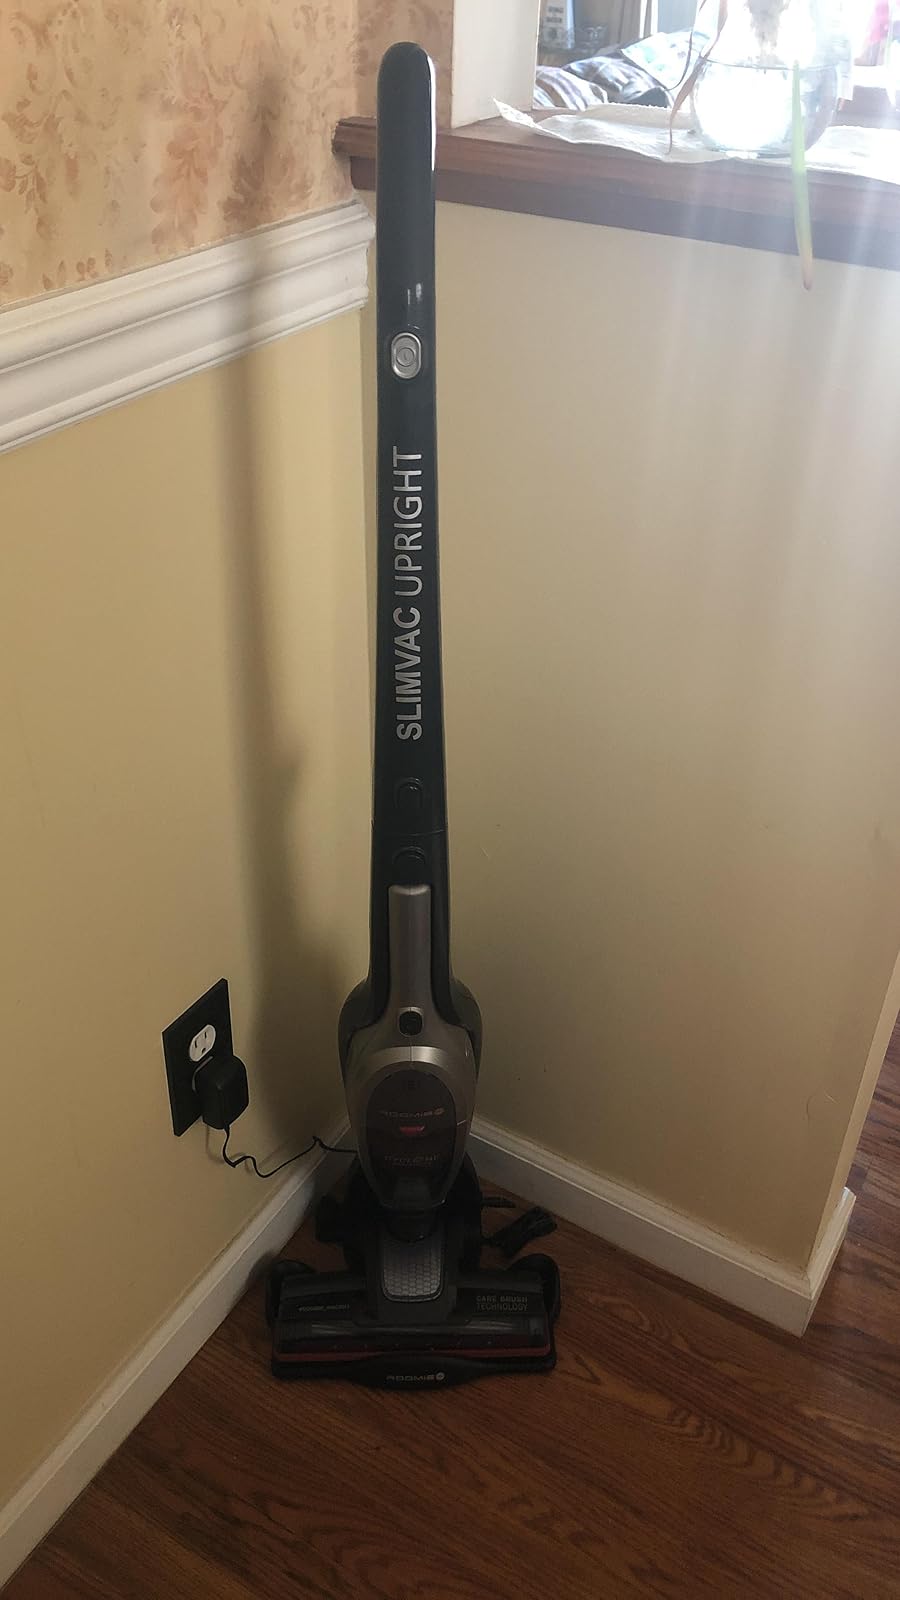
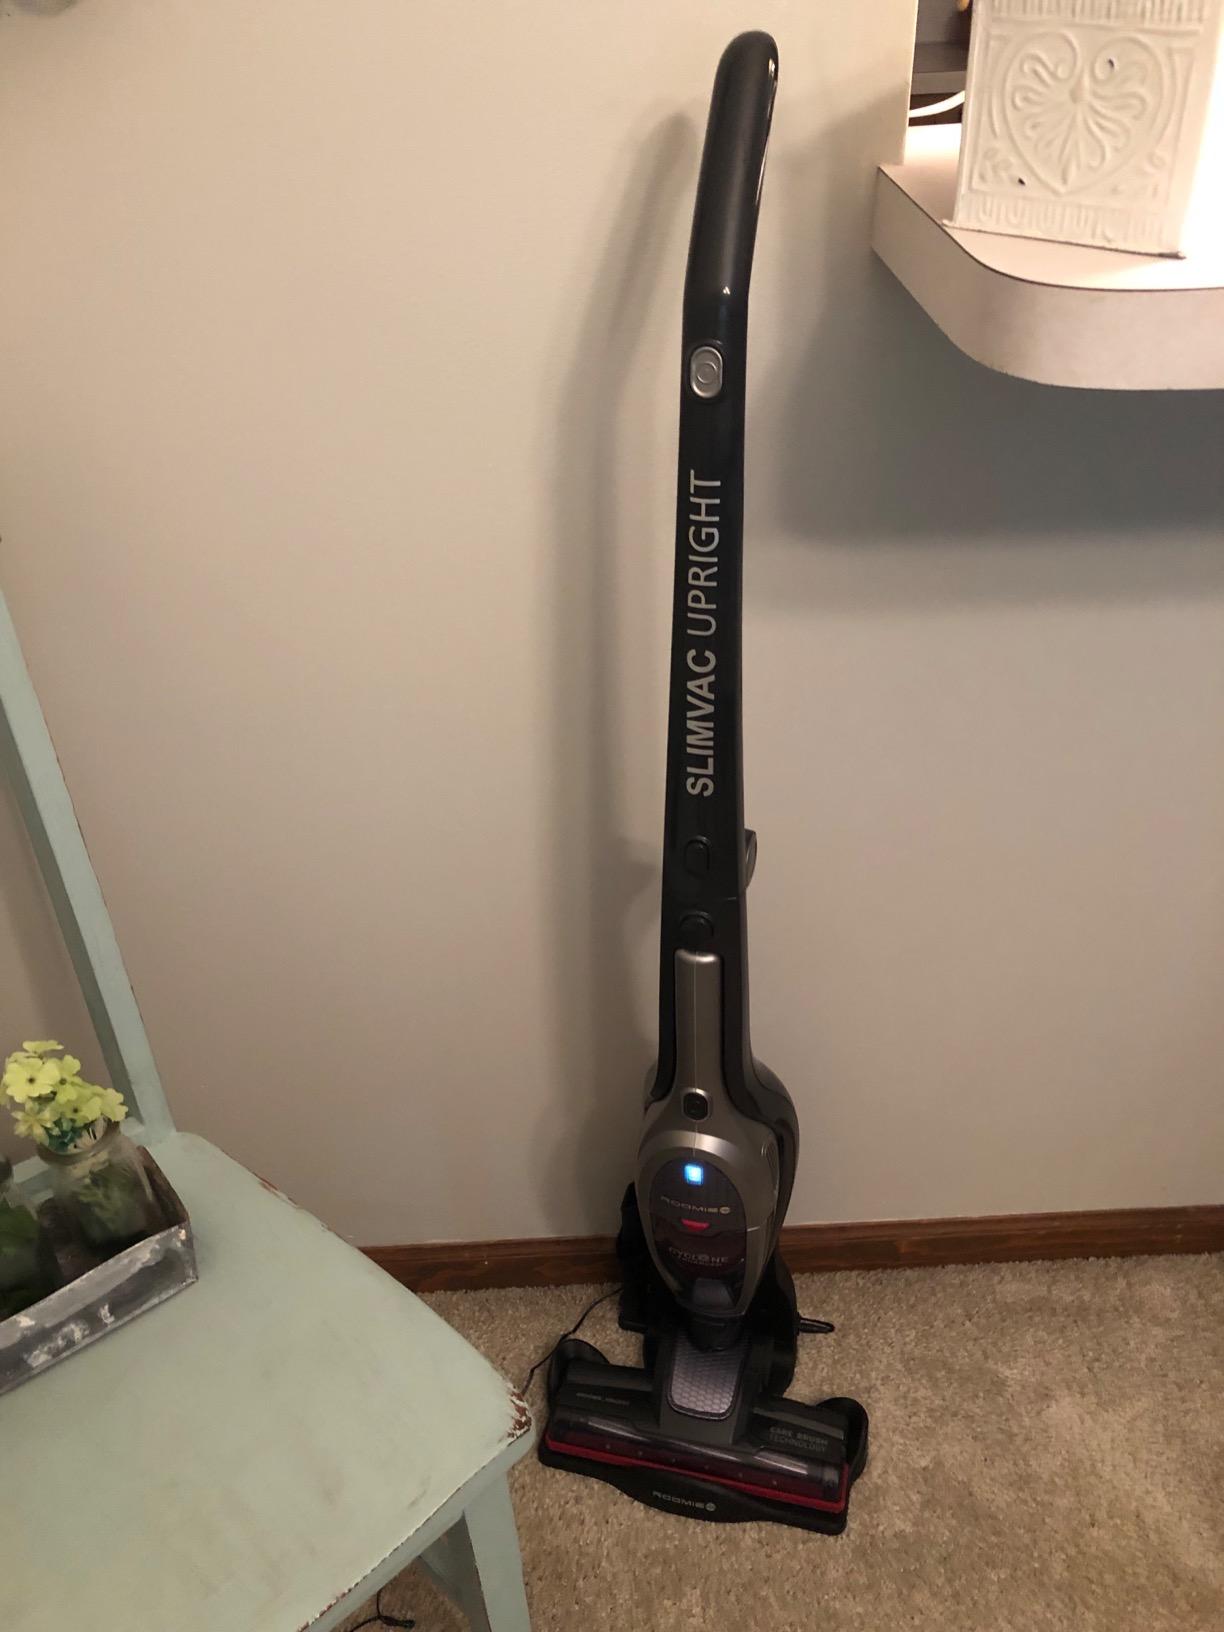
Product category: items_vacuum
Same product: yes